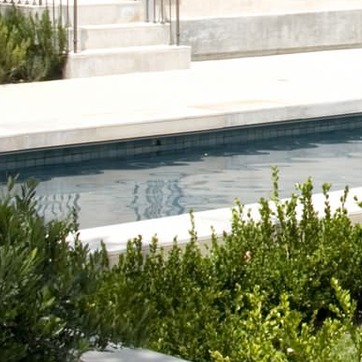
Material: water